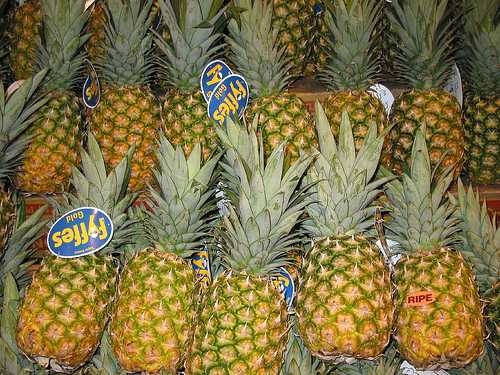
Label: Pineapple